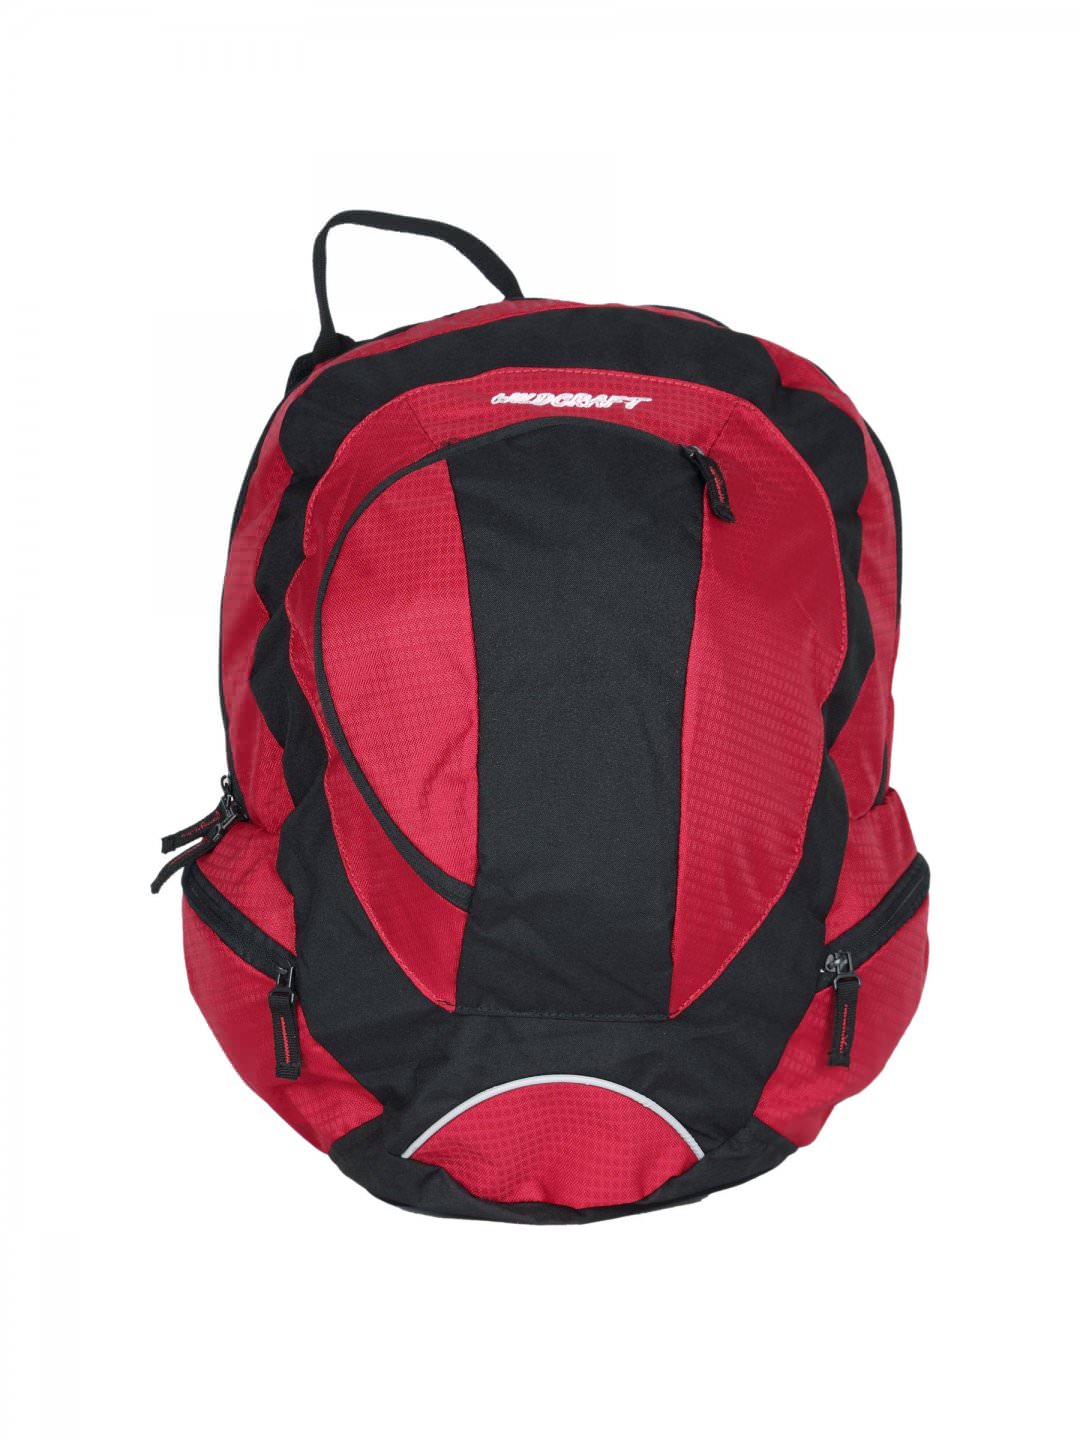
Wildcraft Unisex Halo Red Black Backpack
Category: Accessories / Bags / Backpacks
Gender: Unisex
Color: Red
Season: Summer 2017
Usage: Casual